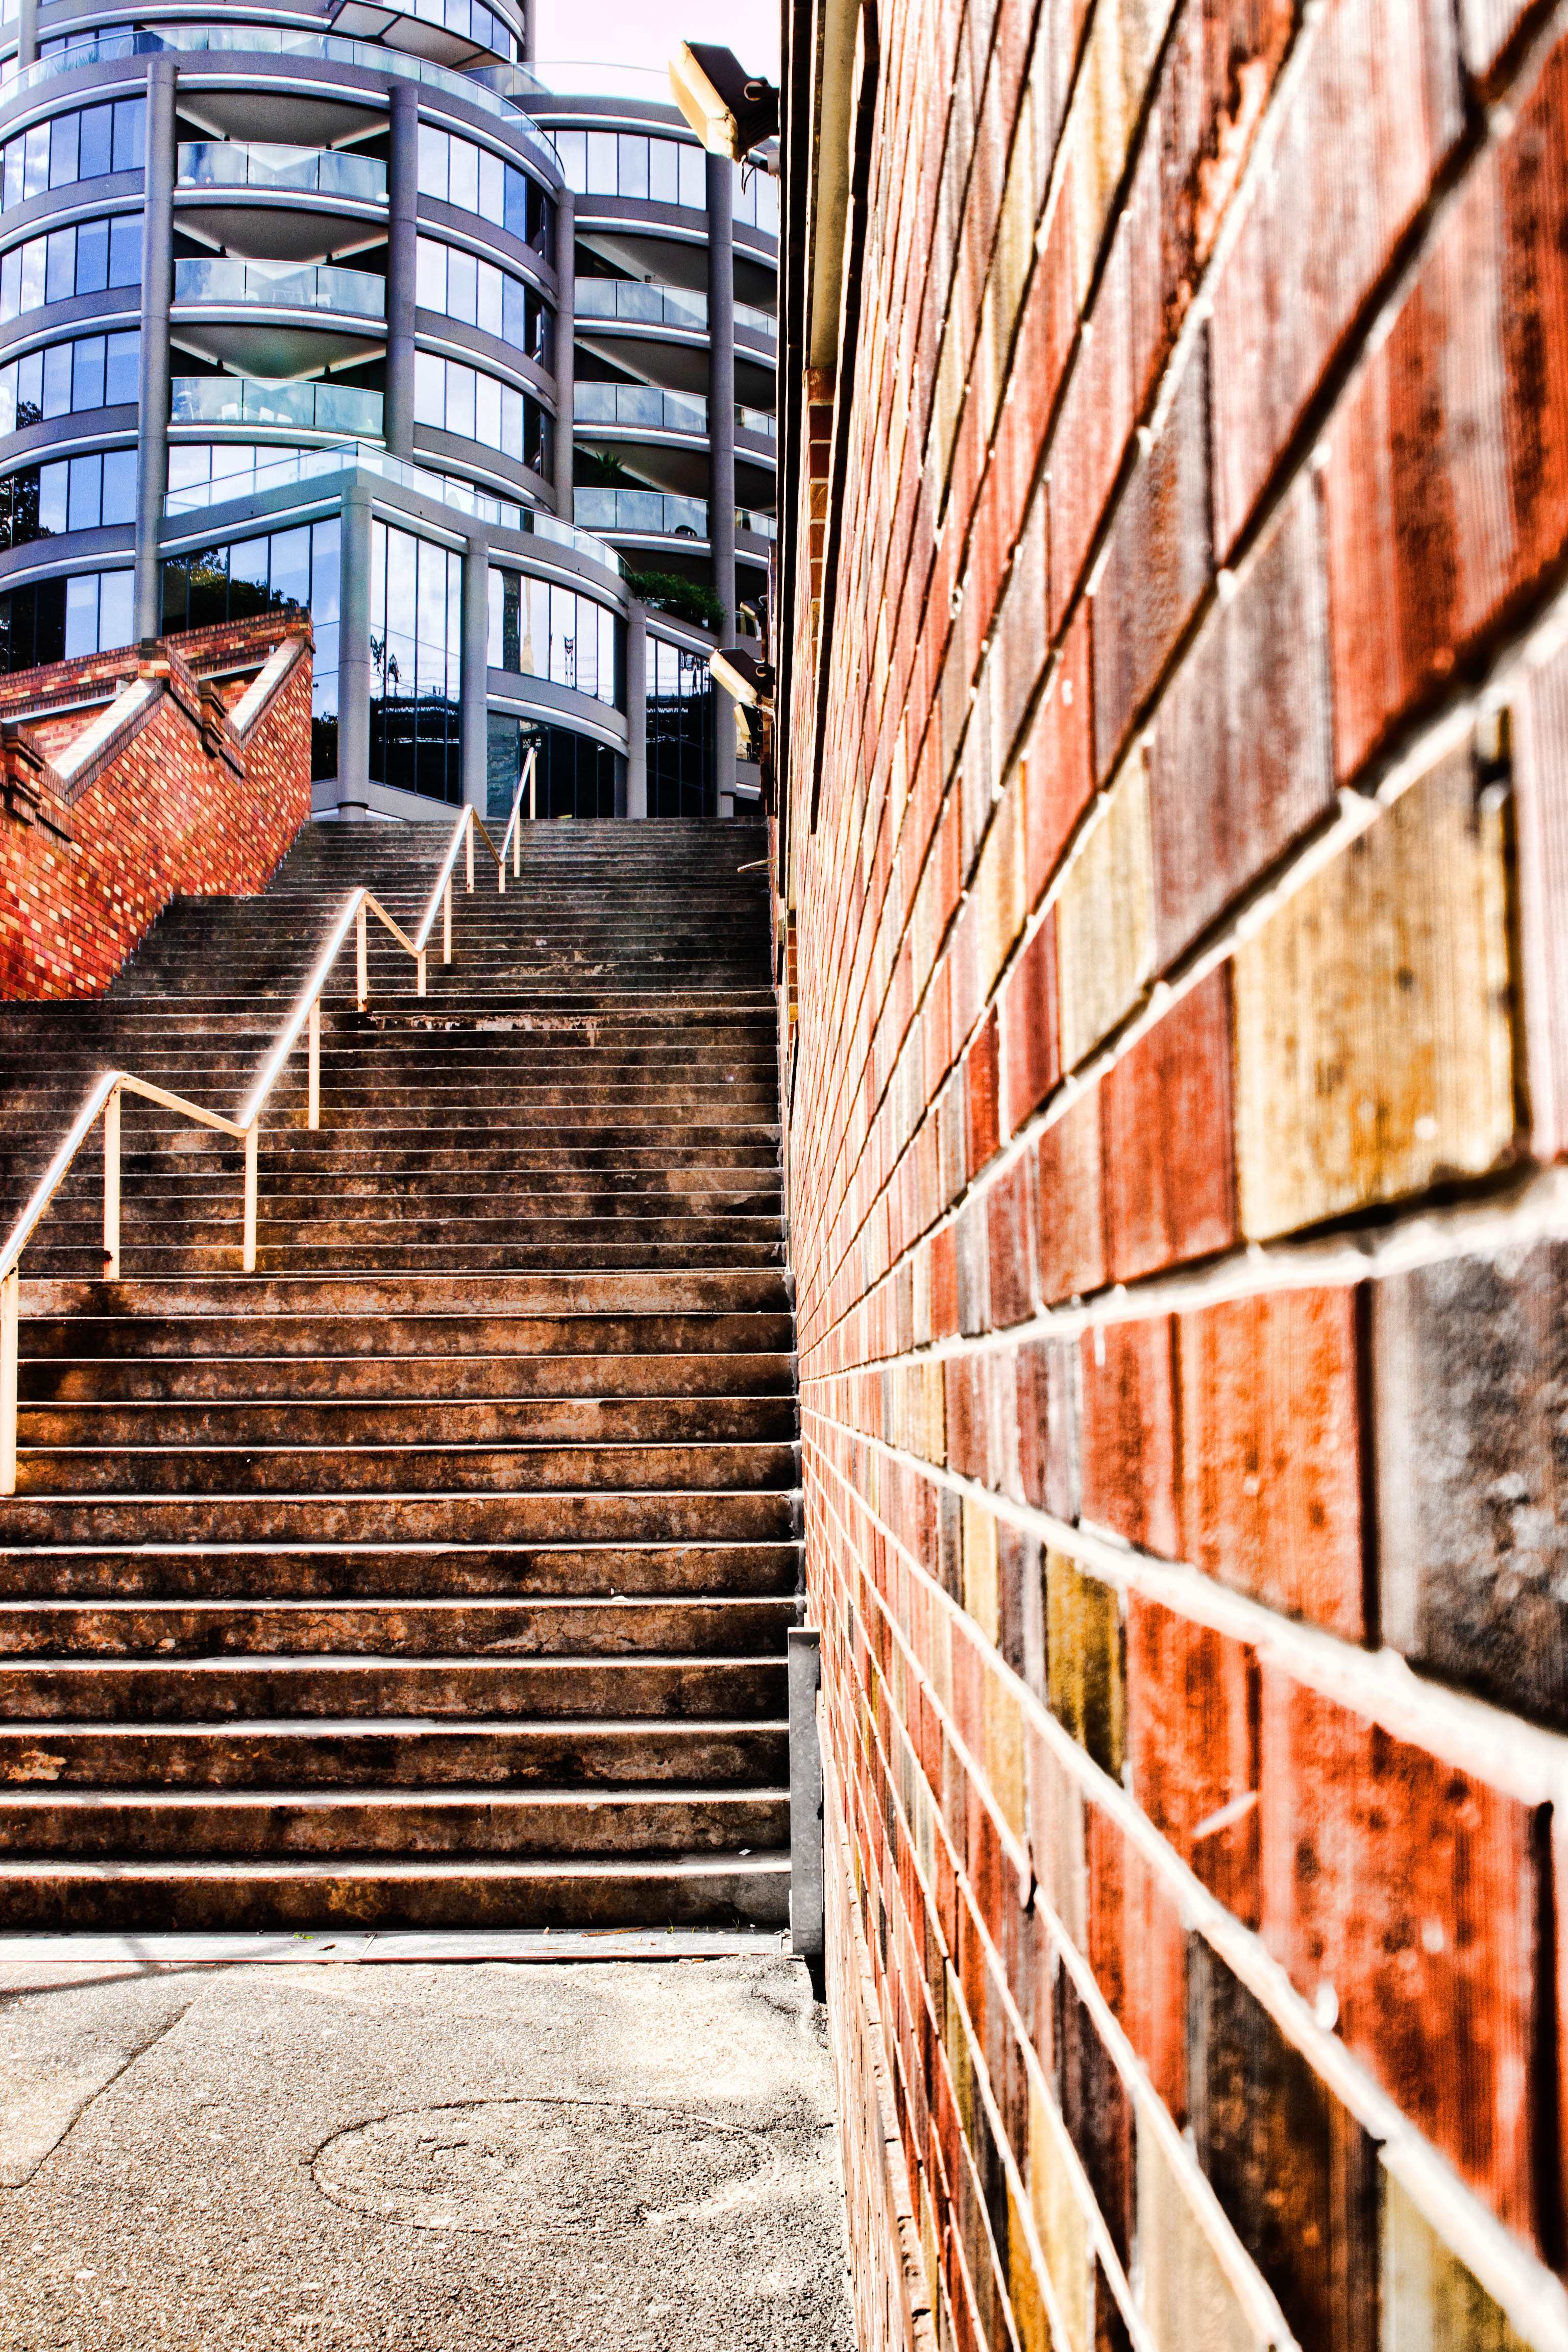
architecture, wood, street, alley, city, wall, color, facade, brick, stairs, neighbourhood, flooring, urban area, window covering